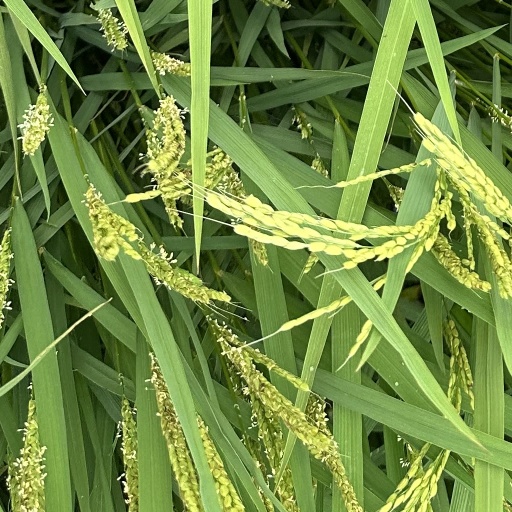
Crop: rice